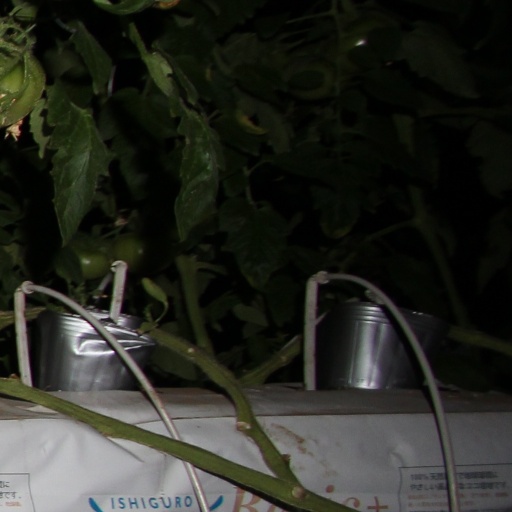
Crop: tomato